Arturo Frondizi

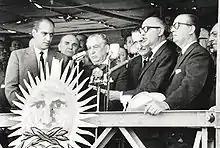
Frondizi with the Uruguayan president, Eduardo Víctor Haedo.

Technological advances revolutionized popular entertainment media: one of the most notable was the Spika portable radio, which made it possible for people to instantly follow the exploits of the country's greatest athletes, such as race car driver Juan Manuel Fangio. Qué! magazine developed the American magazine format in Argentina; and the satirical weekly Tía Vicenta revolutionized graphic humor in the country. Its creator, Juan Carlos Colombres ("Landrú"), was the first scriptwriter for Tato Bores, who introduced political humor to Argentine television.